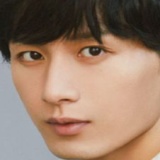
diễn viên Lý Hoành Nghị